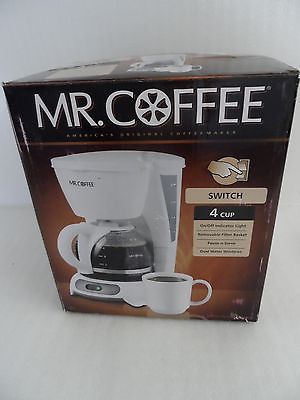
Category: coffee maker